Tukwila Formation

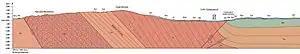
King County Geologic Cross Section

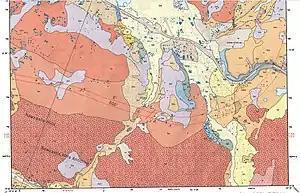
King County Geologic Map

The Tukwila Formation is a geological formation in King County, Washington within the Puget Group. It is named after the Tukwila area, which is close to the formation. The formation consists of various fossils of marine origin.